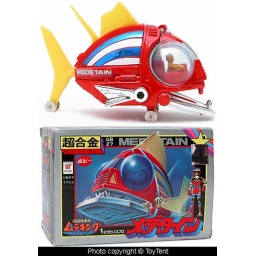
Weird diecast and plastic space ship fish made in Japan